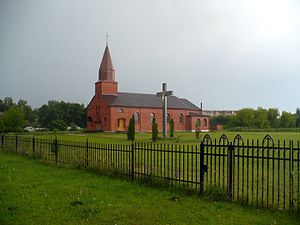
Kalnciems
Kalnciems er beliggende i Jelgavas distrikt i det centrale Letland og fik byrettigheder i 1991. Byen opstod i slutningen af det 19. århundrede da en murstensfabrik opførtes. Før Letlands selvstændighed i 1918 var byen også kendt på sit tyske navn Kalnzeem.